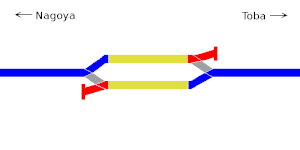
L'accident ferroviaire de Rokken s'est déroulé au Japon le 15 octobre 1956 avec la collision et le déraillement de deux trains de passagers à la gare de Rokken sur la ligne Sangū à Matsusaka. L'accident eut pour conséquence des améliorations de la signalisation des chemins de fer japonais.